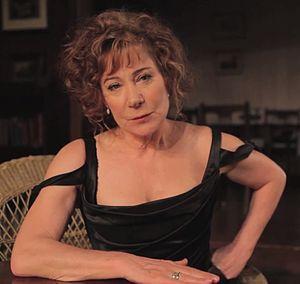
Zoë Wanamaker est une actrice à la double nationalité américano-britannique, née le 13 mai 1949 à New York.